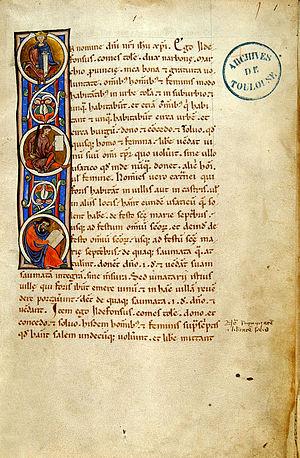
La grande guerre méridionale, également désignée comme la guerre de Cent Ans méridionale, est un conflit qui a opposé, au XIIᵉ siècle, les comtes de Toulouse aux comtes de Barcelone, devenus rois d'Aragon à partir de 1137, ainsi qu'aux ducs d'Aquitaine, pour le contrôle du Midi toulousain, entre la Garonne à l'ouest, les Pyrénées au sud, le Massif central au nord et le Rhône à l'est et au contrôle de la Provence.